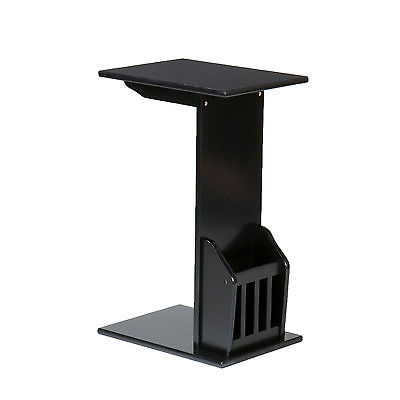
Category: table